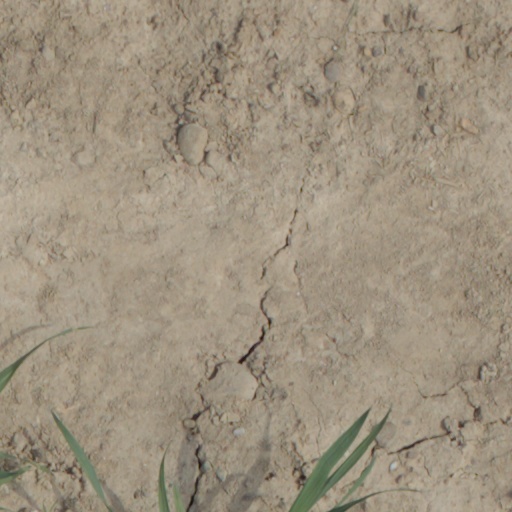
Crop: wheat